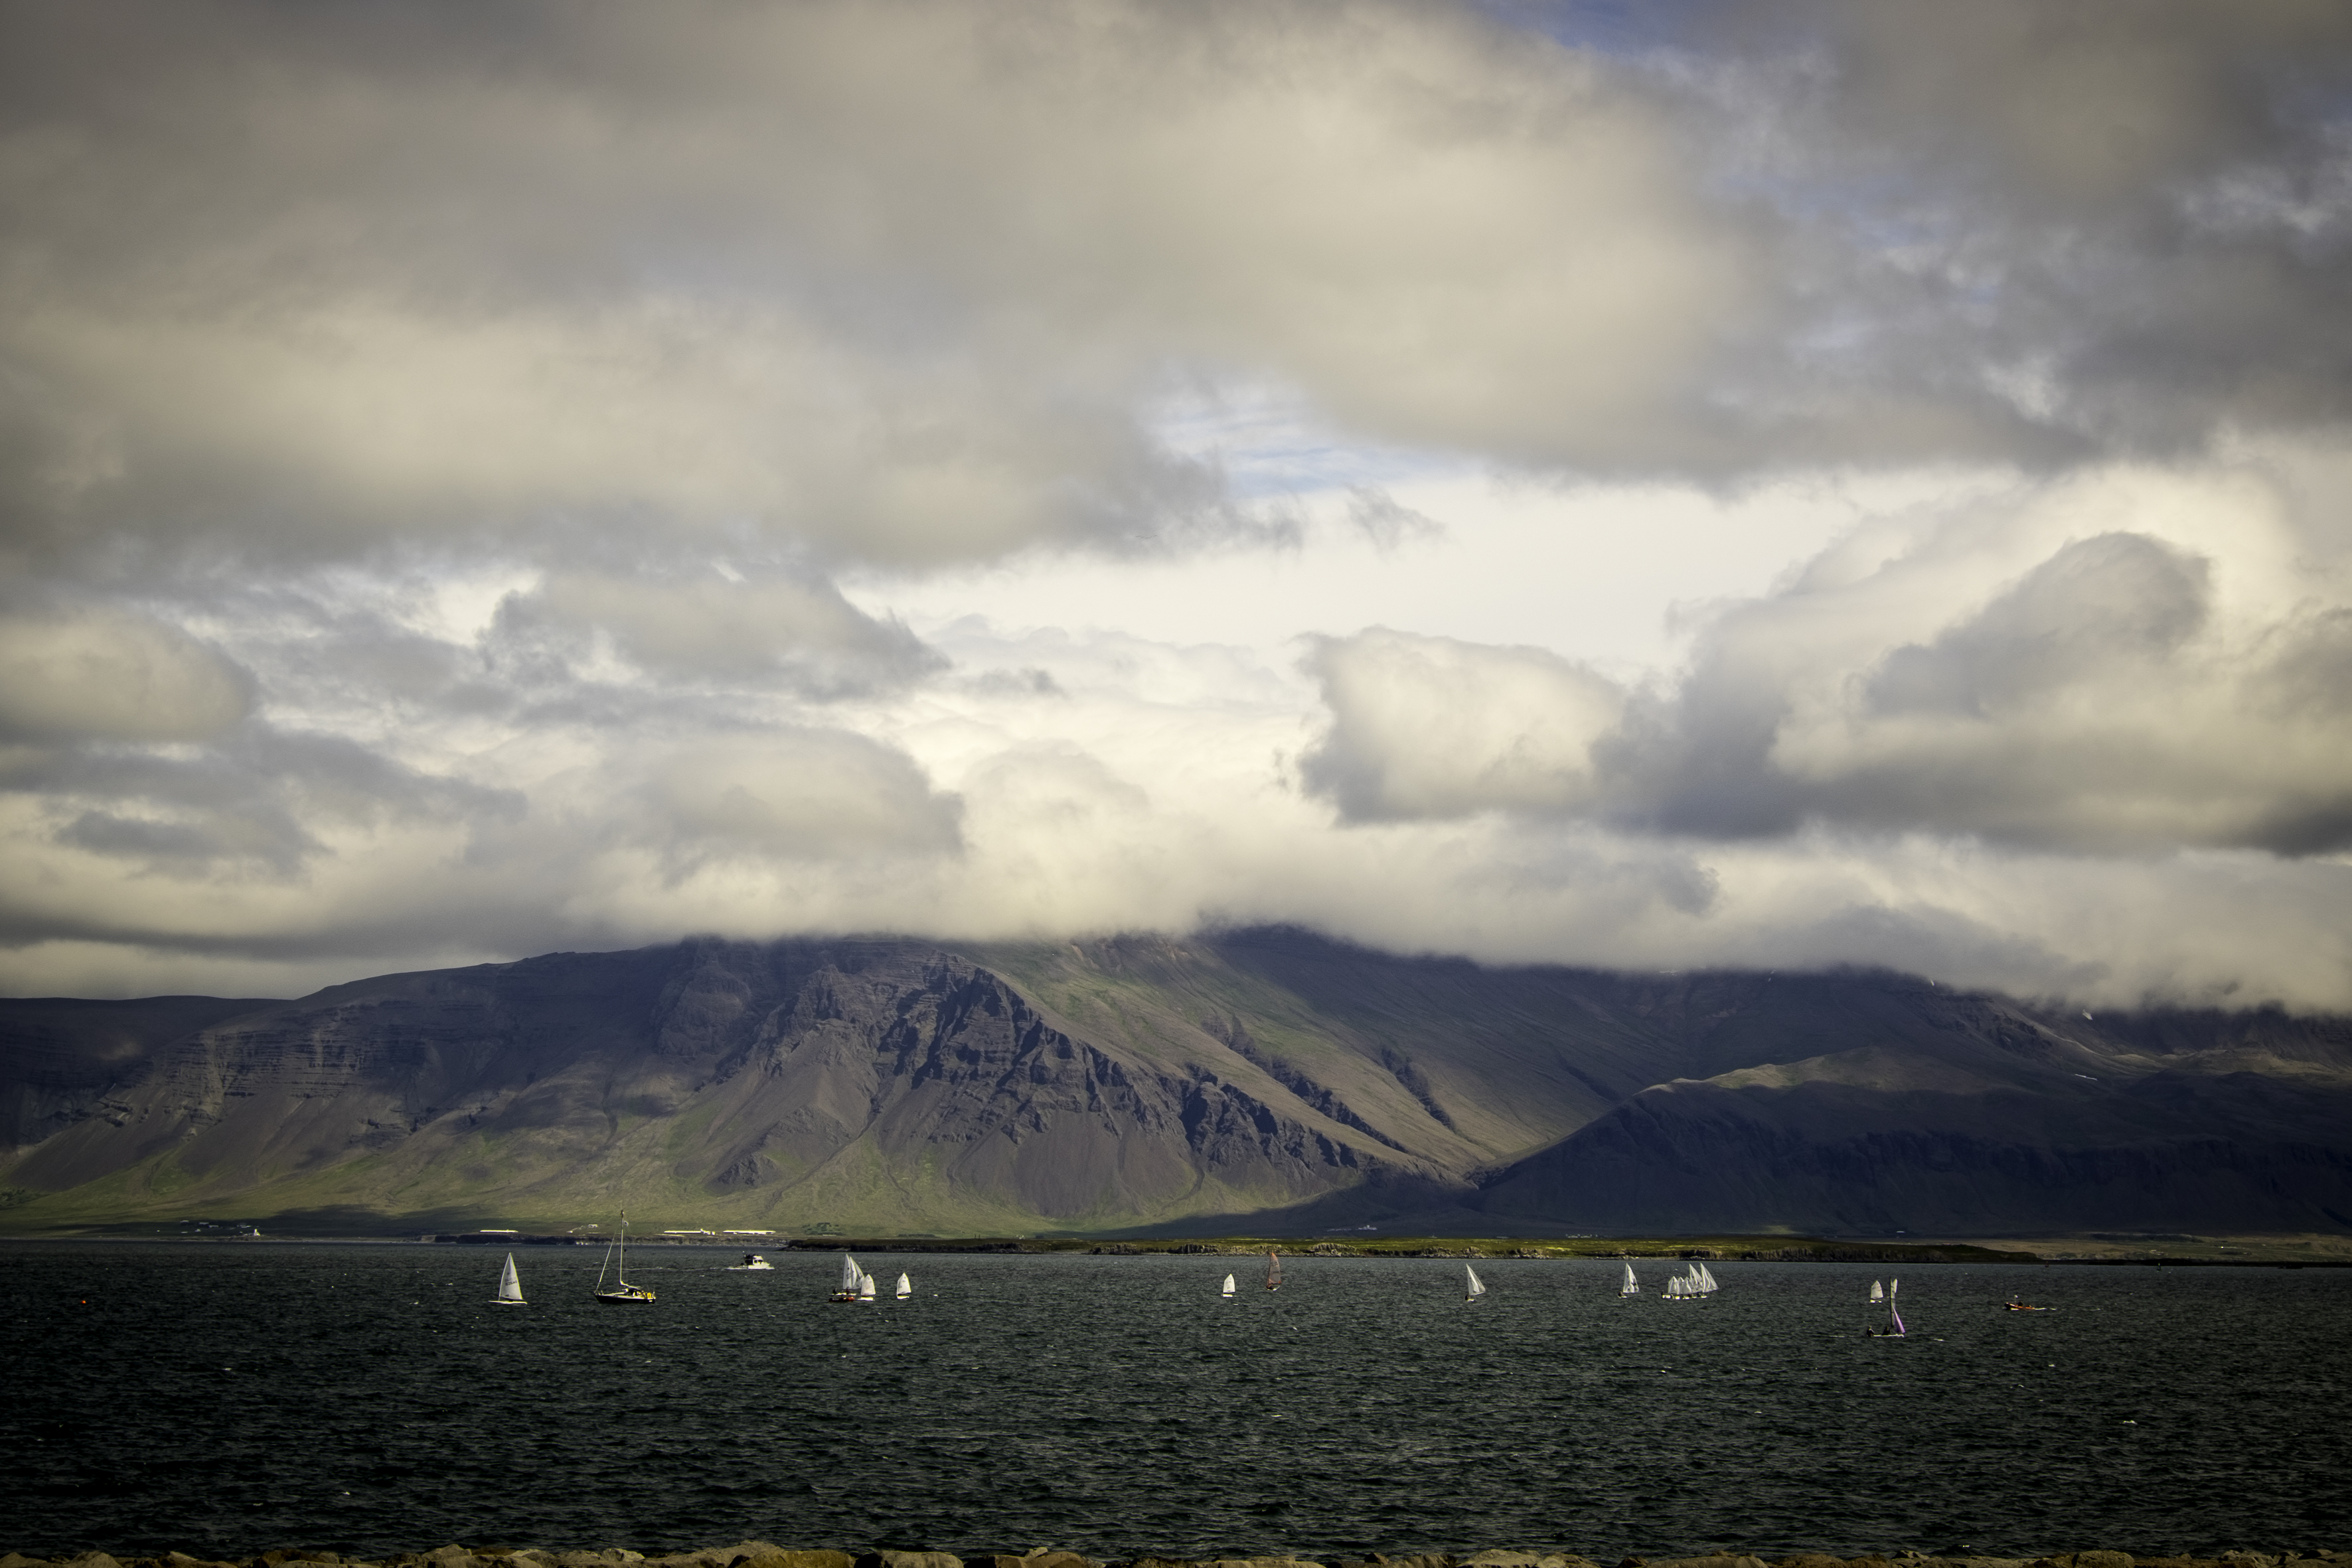
landscape, sea, coast, nature, ocean, horizon, mountain, cloud, sky, sunrise, sunset, street, sunlight, morning, hill, wave, lake, dawn, urban, travel, dusk, fujifilm, evening, reflection, bay, iceland, reservoir, highland, body of water, is, fuji, loch, fujixt1, reykjavik, fujix, landform, meteorological phenomenon, atmospheric phenomenon, mountainous landforms